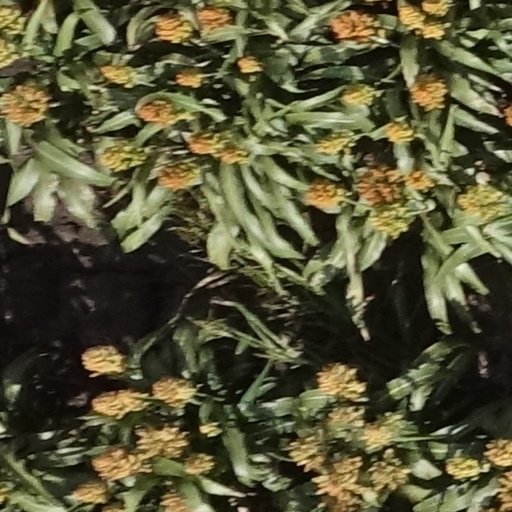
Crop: sorghum